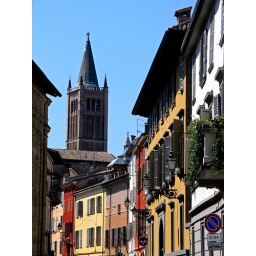
view of one street of Parma, with the dome tower in background, Italy